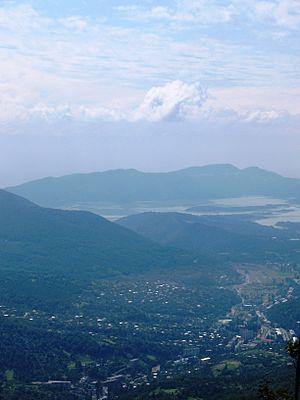
Tkibouli est une ville du centre-ouest de la Géorgie, dans la région d'Iméréthie. Elle est aussi le centre du district de Tkibouli.